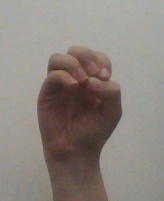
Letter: ha